French Indochina

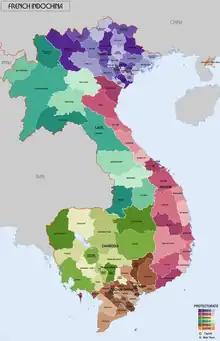
Subdivisions of French Indochina

In September 1940, during World War II, the newly created regime of Vichy France granted Japan's demands for military access to Tonkin following the Japanese occupation of French Indochina, which lasted until the end of the Pacific War. This allowed Japan better access to China in the Second Sino-Japanese War against the forces of Chiang Kai-shek, but it was also part of Japan's strategy for dominion over Southeast Asia and later on, the Greater East Asia Co-Prosperity Sphere.